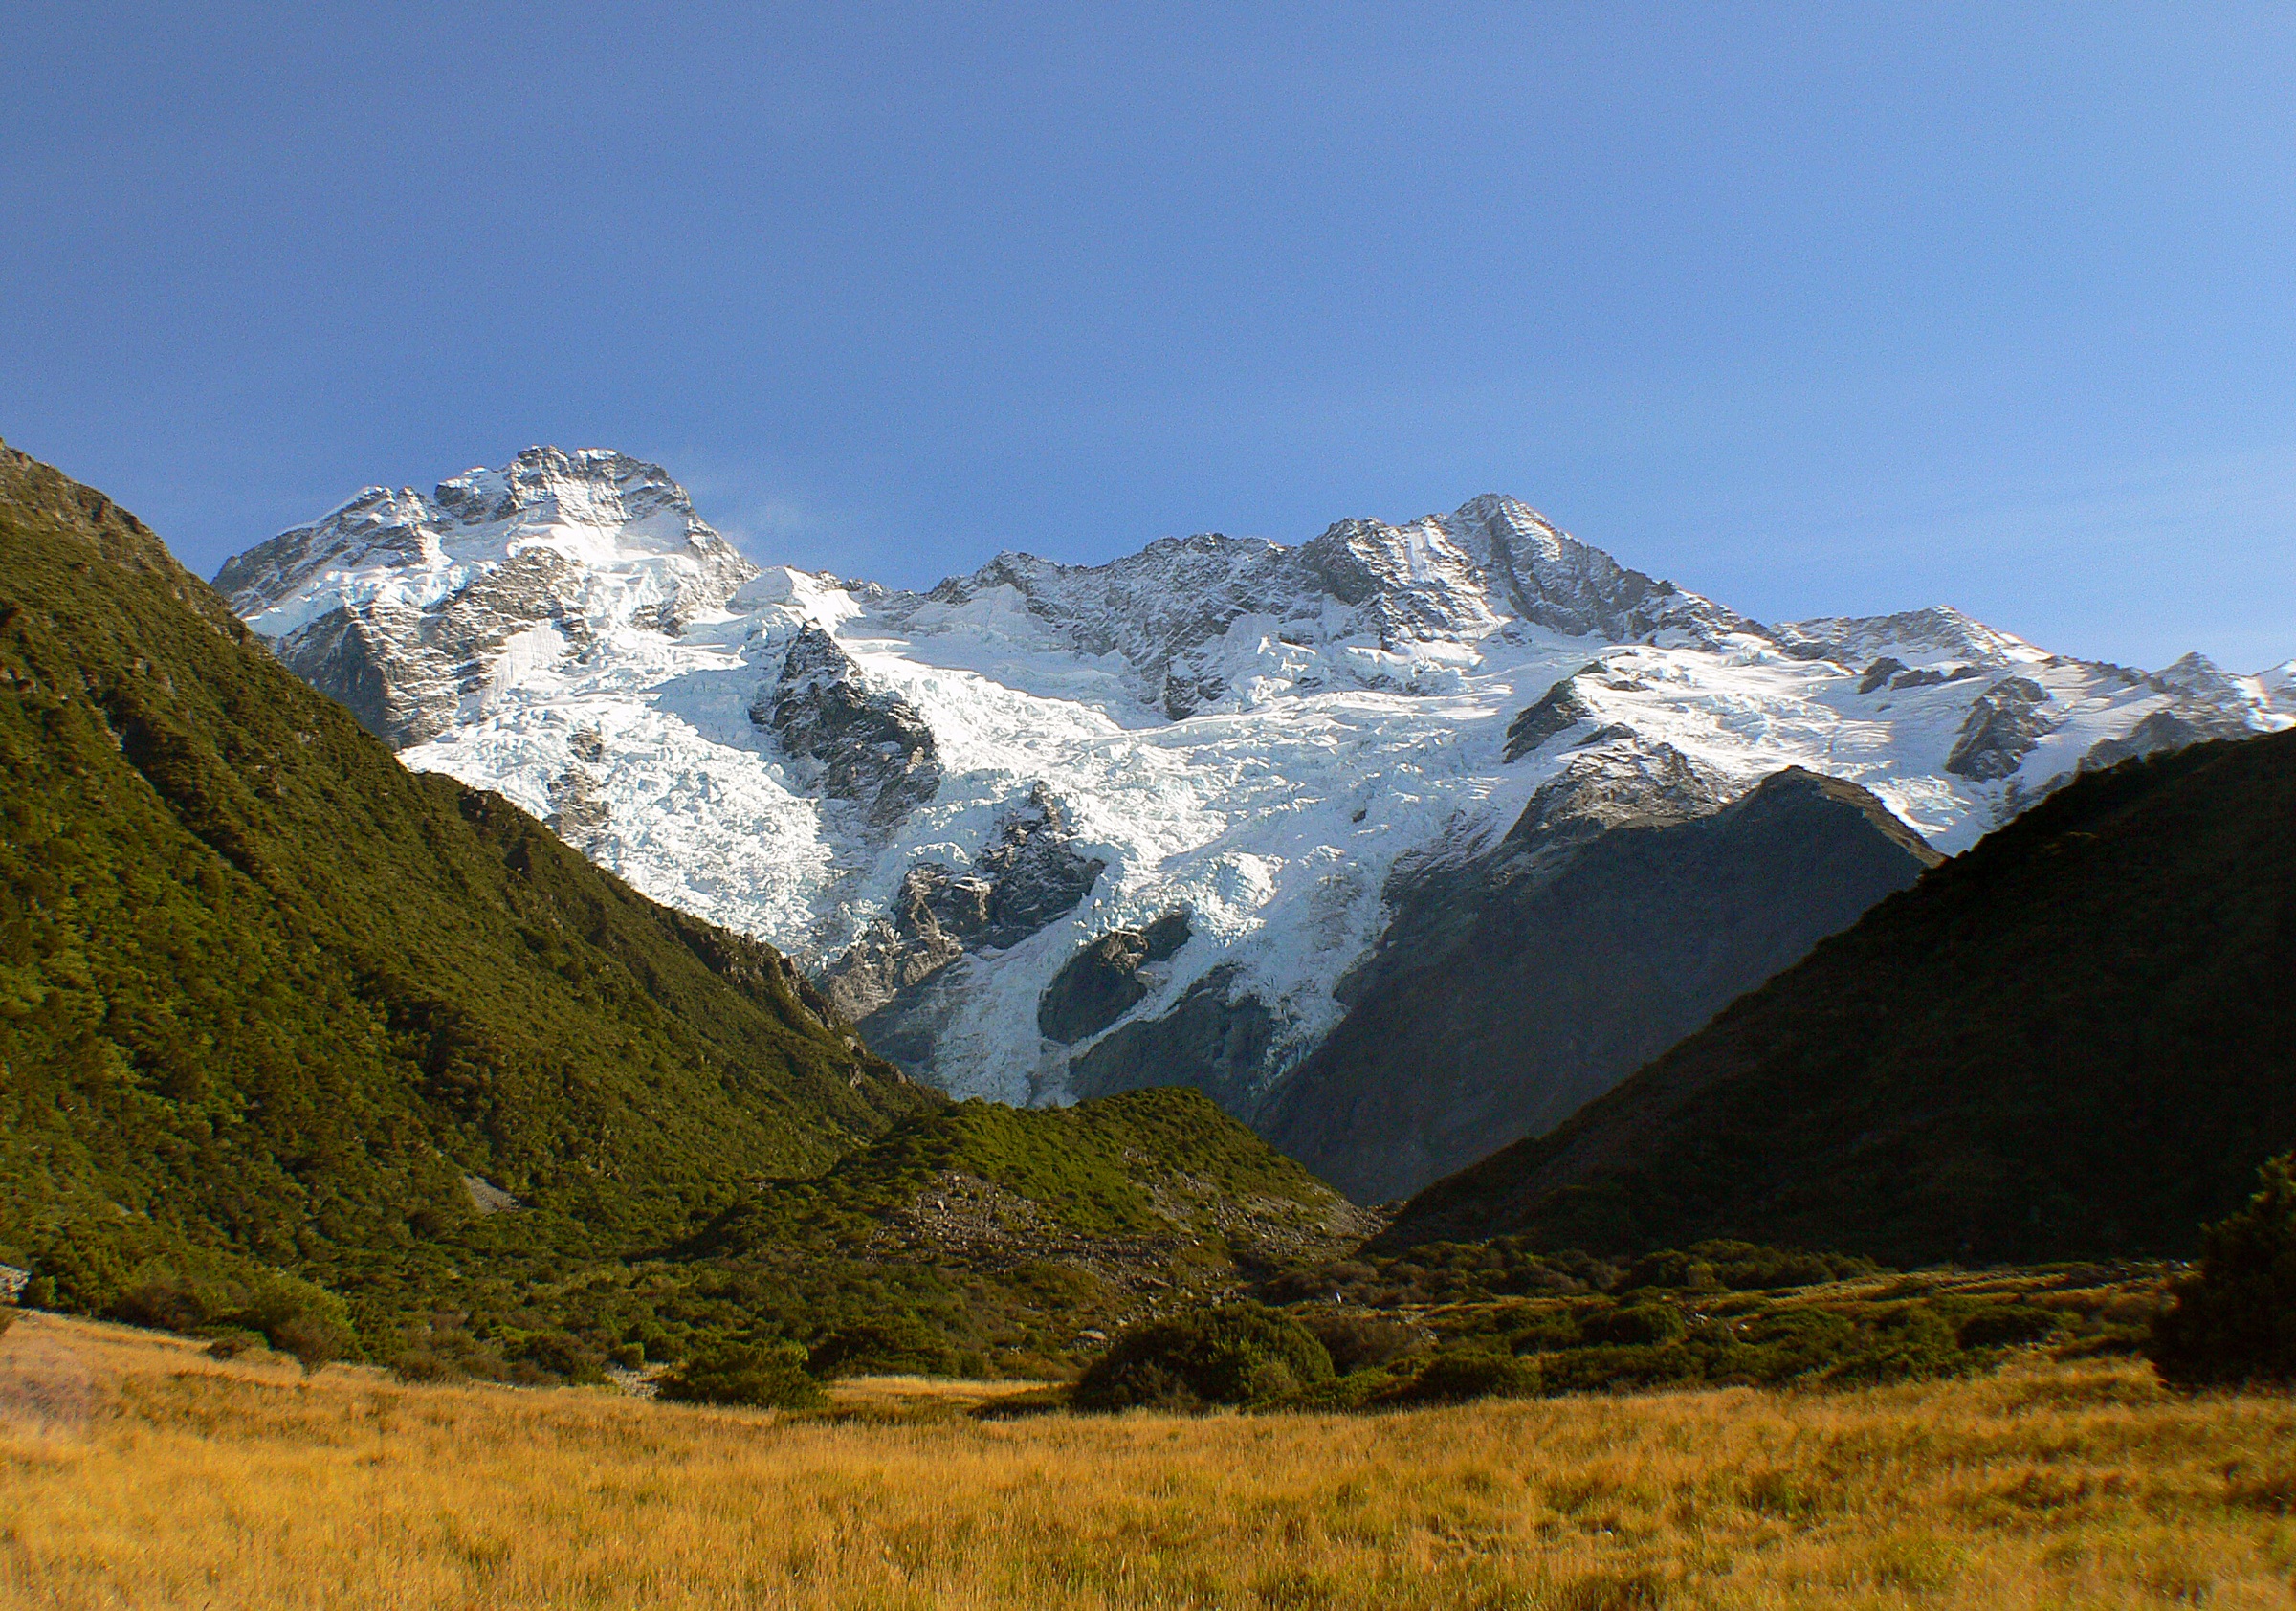
landscape, nature, wilderness, walking, mountain, meadow, hill, adventure, valley, mountain range, highland, ridge, summit, cook, national, alps, plateau, fell, aorakimountcook, southernalpsnewzealand, grandpacifictours, parkmount, zealandmount, rangenew, mountseftonmoorhouse, loch, landform, mountain pass, geographical feature, mountainous landforms